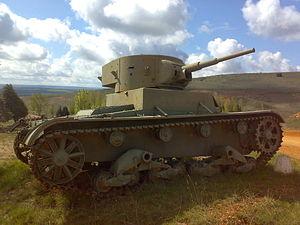
La bataille de Seseña est livrée dans la ville de Seseña et ses alentours, au cours de la guerre civile espagnole, en octobre 1936.